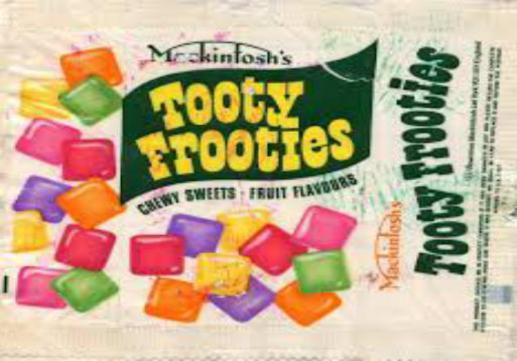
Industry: Food